Robinson R66

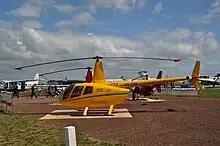
R66 Turbine production model

Announced in 2007, the R66 was designed to be the company's first turbine-powered product and to extend its product range to compete with larger helicopters manufactured by Bell Helicopter and Eurocopter. Most of the R66 design is based on the earlier piston-engine R44.